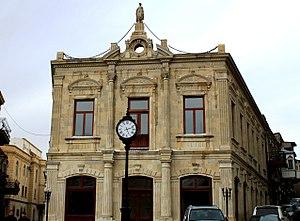
La vieille ville de Bakou est un quartier historique résidentiel et une réserve historico-architecturale au centre de Bakou, capitale de l'Azerbaïdjan. Plus de 1 300 familles habitent sur la surface de 221 000 m², occupée par la réserve.
Voici une liste des musées de Bakou, la capitale de l’Azerbaïdjan.